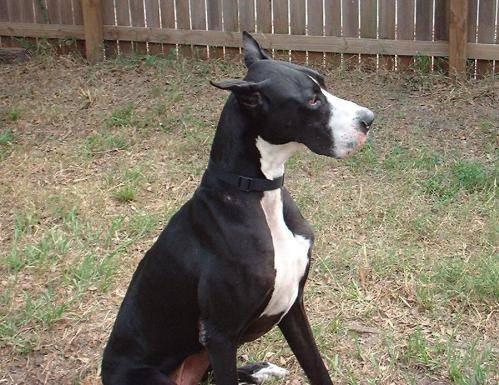
dog